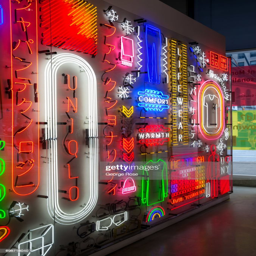
a wall filled with colorful neon signs is on display at the retail store .